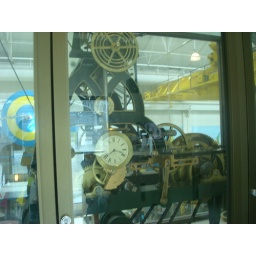
These clockworks were once used in the clock tower in the Portland City Hall